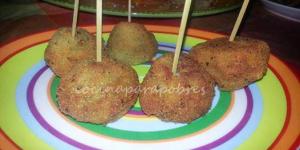
croquetas de esparragos tagarninas y morcilla